Fouchy

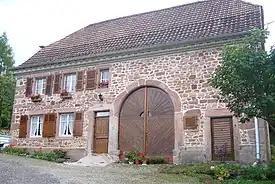
Fouchy: recently restored nineteenth century farmhouse

Located on the left bank of the little , Fouchy occupies a site of 787 hectares embraced on one side by the river and faced on its north side by wooded hills culminating in the peaks of the Guichat and Rougerain, respectively 623 meters and 650 meters above sea level. The altitude of the village itself is very varied, but 300 meters is a reasonable average (median) value. The southern part of the village rests on the dividing ridge between the valleys of the Giessen and of the : this ridge rises from 690 meters in the east to 830 meters at the Schnarupt peak, dominating the hamlet of Hingie in the adjacent commune of Rombach-le-Franc. The ridge is traversed by the 608 meter high Fouchy which connects the two valleys.